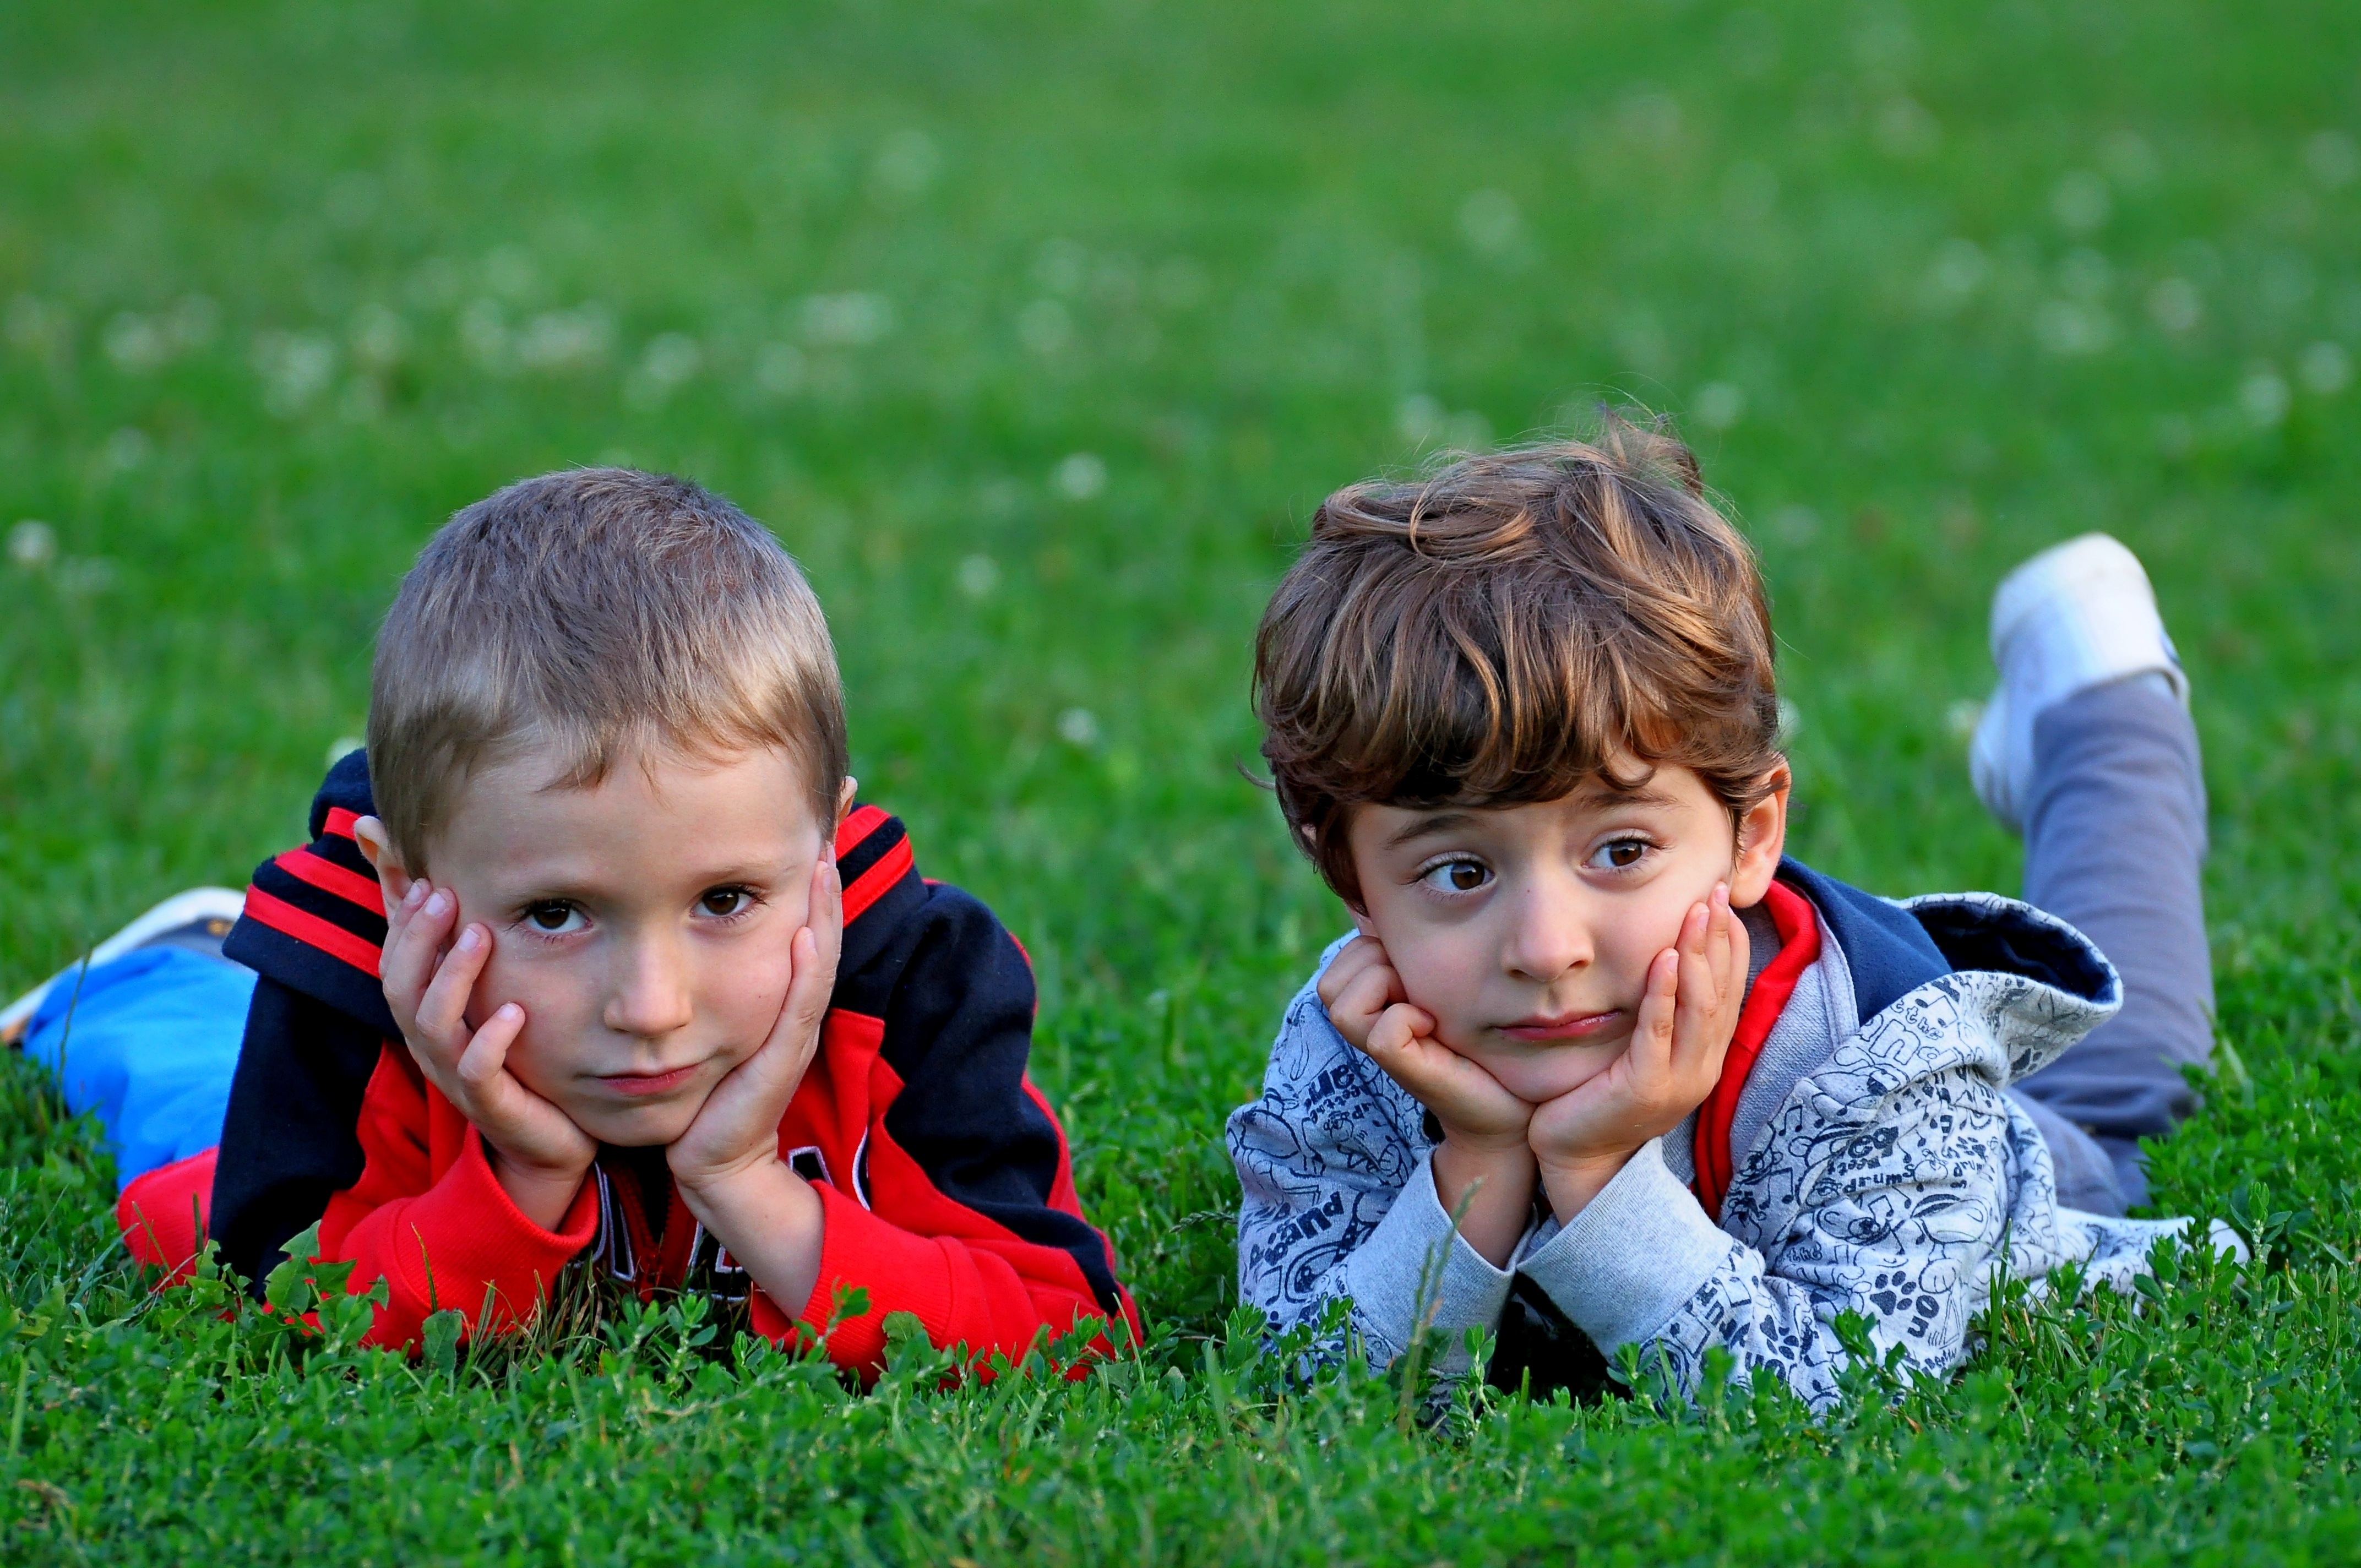
man, nature, grass, person, people, lawn, meadow, play, male, child, leisure, smile, family, toddler, innocence, guys, portrait photography, lying on the grass